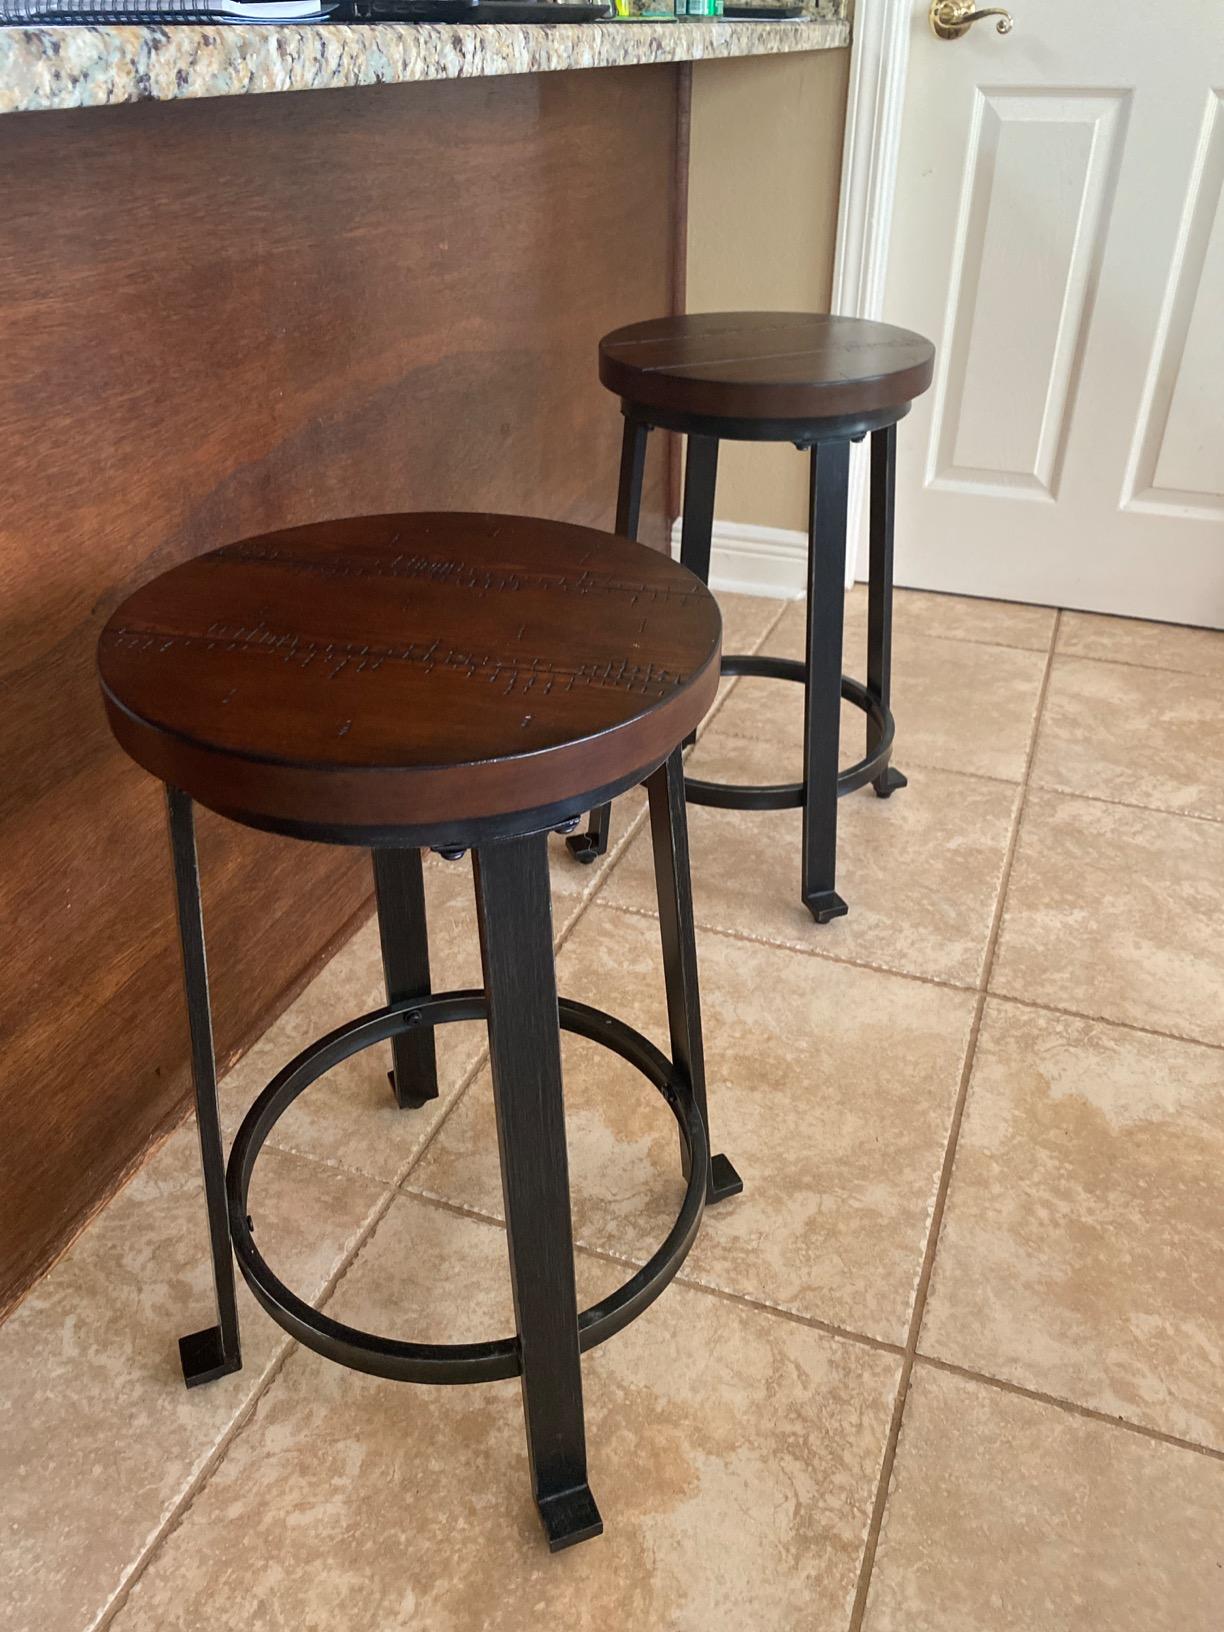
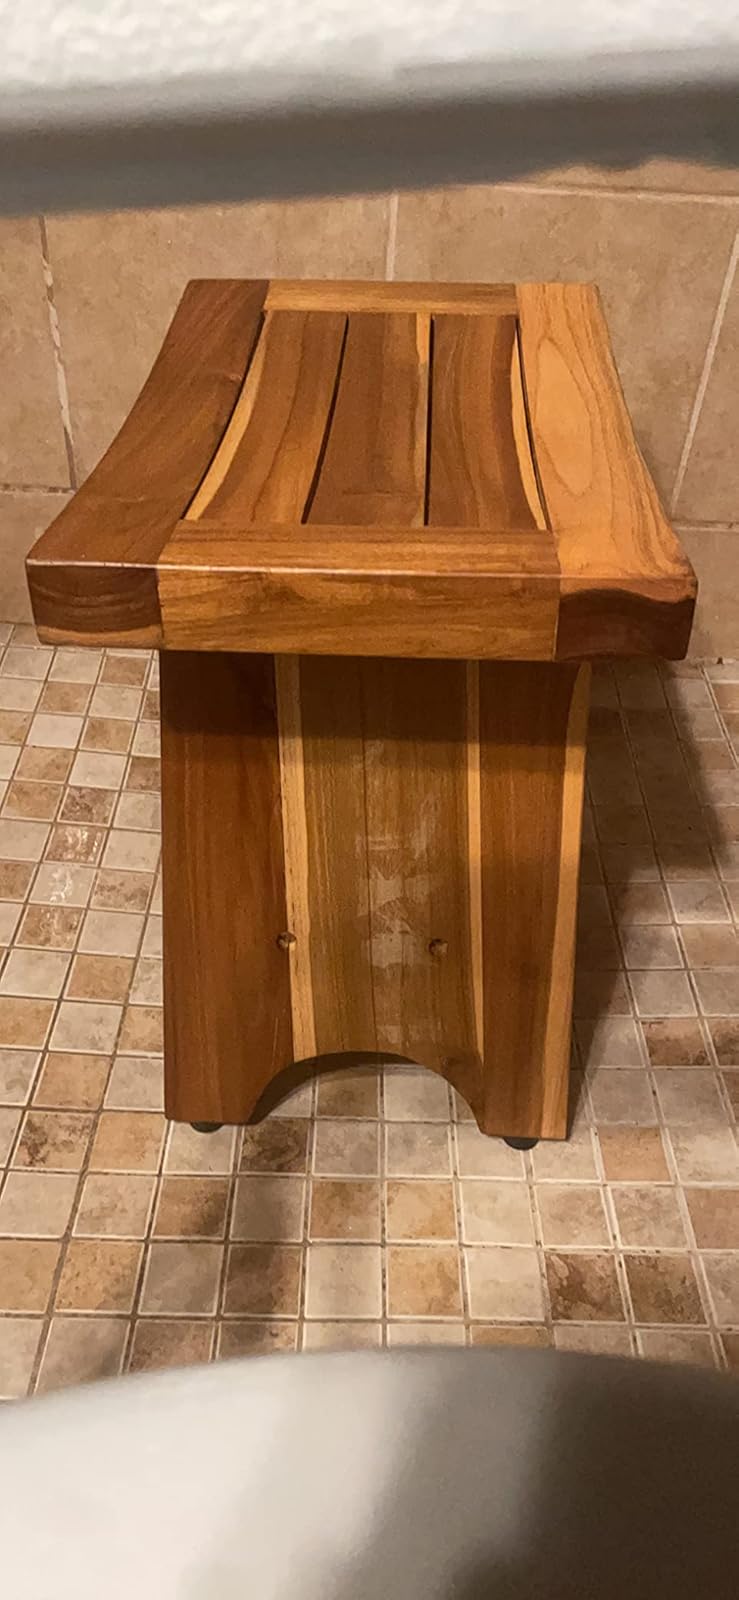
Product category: stool
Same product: no